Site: brandenburg
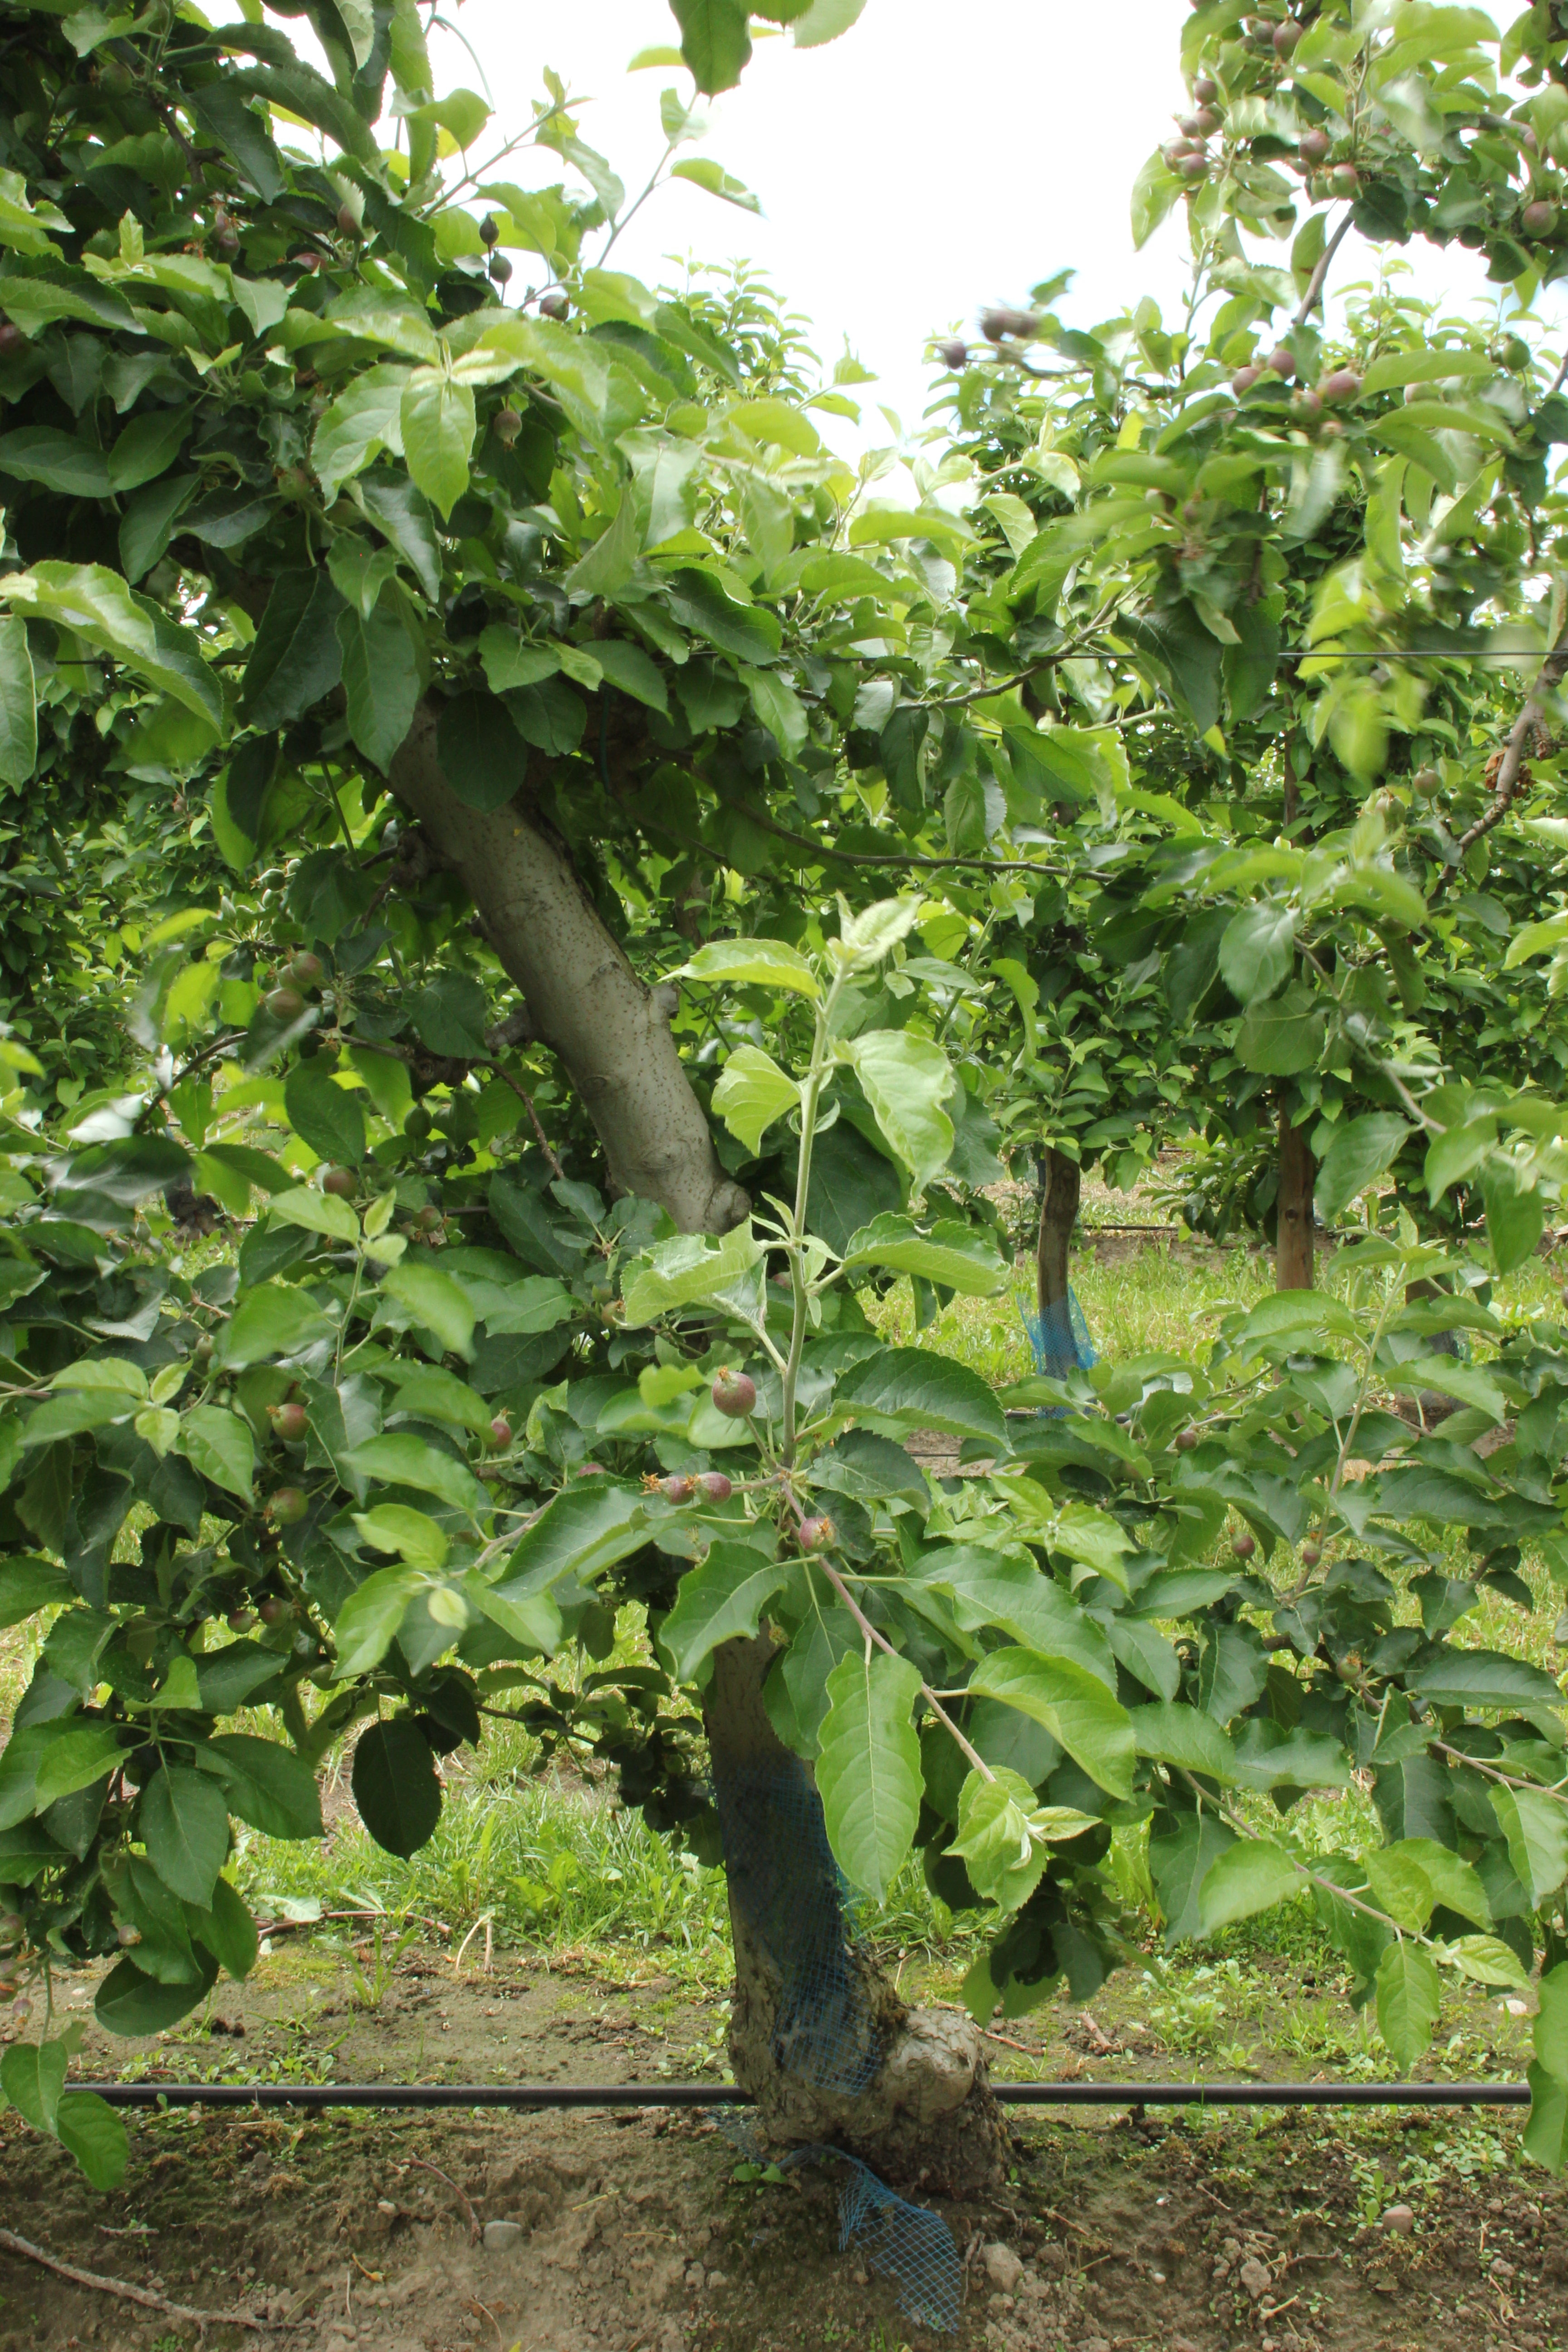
Growth stage (BBCH 72): Development of fruit